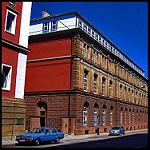
Scene: Outdoor